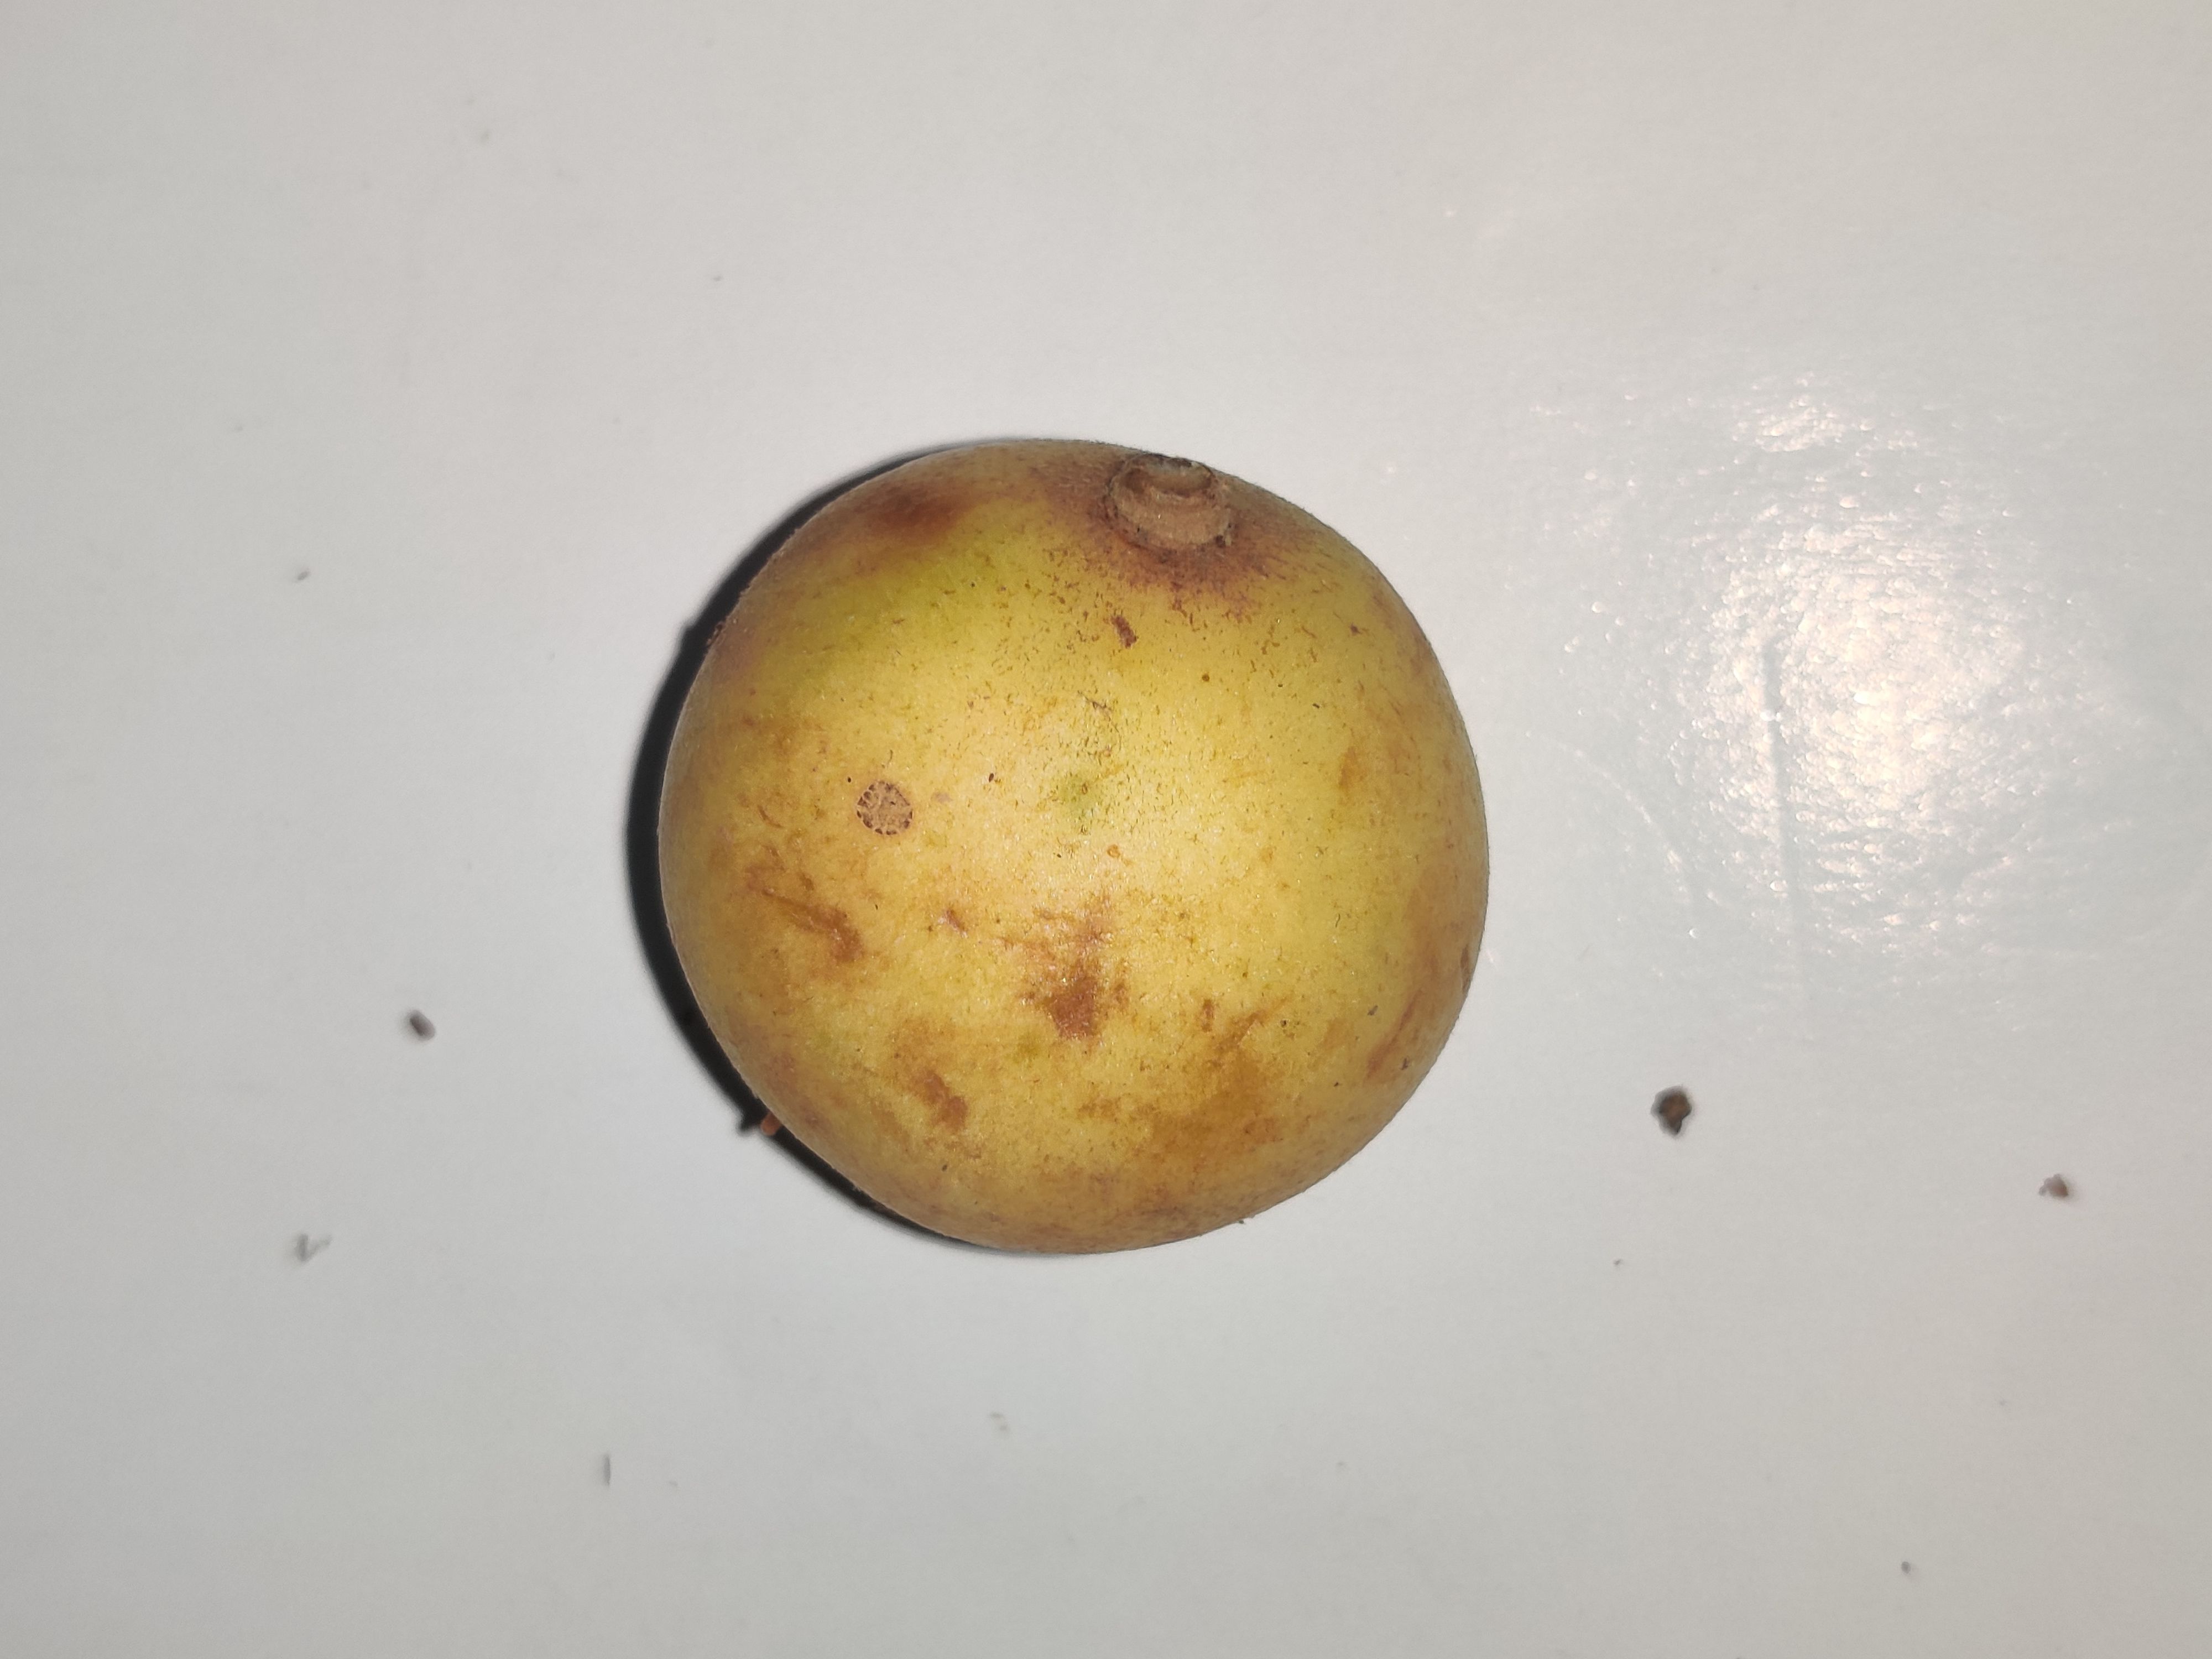
Fruit: burmese-grape
Grade: 1st-grade